Chambœuf, Loire

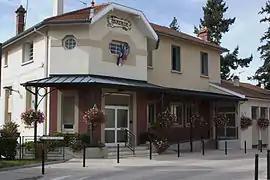
Town hall

Chambœuf is a commune in the Loire department in central France.